Stephen Tomašević of Bosnia

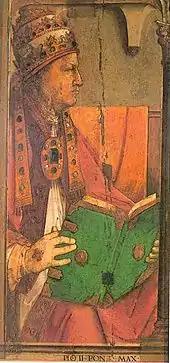
Pope Pius II's memoirs provide a major insight into Stephen Tomašević's reign.

King Thomas died on 10 July 1461. According to later accounts, Thomas's death was plotted by Stephen and Radivoj, and even Matthias and Mehmed were implicated. Historians dismiss these allegations, however, pointing out that the King had been ill since June. Stephen ascended the throne without difficulty. He ensured that his uncle would not contest the succession by generously endowing him with land. The new monarch assumed the pompous title inherited from Tvrtko I, the first Bosnian king, styling himself as, "by the Grace of God, King of Serbia, Bosnia, the Maritime Lands, Zachlumia, Dalmatia, Croatia, and the Western lands" – regardless of the fact that Serbia had by then become an Ottoman pashaluk, that Croatia had been lost to Hungary in the 1390s, and that he had to beg the government of the Republic of Venice to allow him to take refuge in Dalmatia in case of an Ottoman attack.